Hodu-gwaja

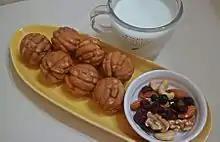

Hodu-gwaja ("walnut cookie"), commonly translated as walnut cookies, walnut cakes, and walnut pastries, is a type of cookie originated from Cheonan, South Korea. It is also known by the name hodo-gwaja (which is not the Standard Korean spelling but the name used by Hakhwa walnut cookies, the company that first produced the confection) in and outside Korea.